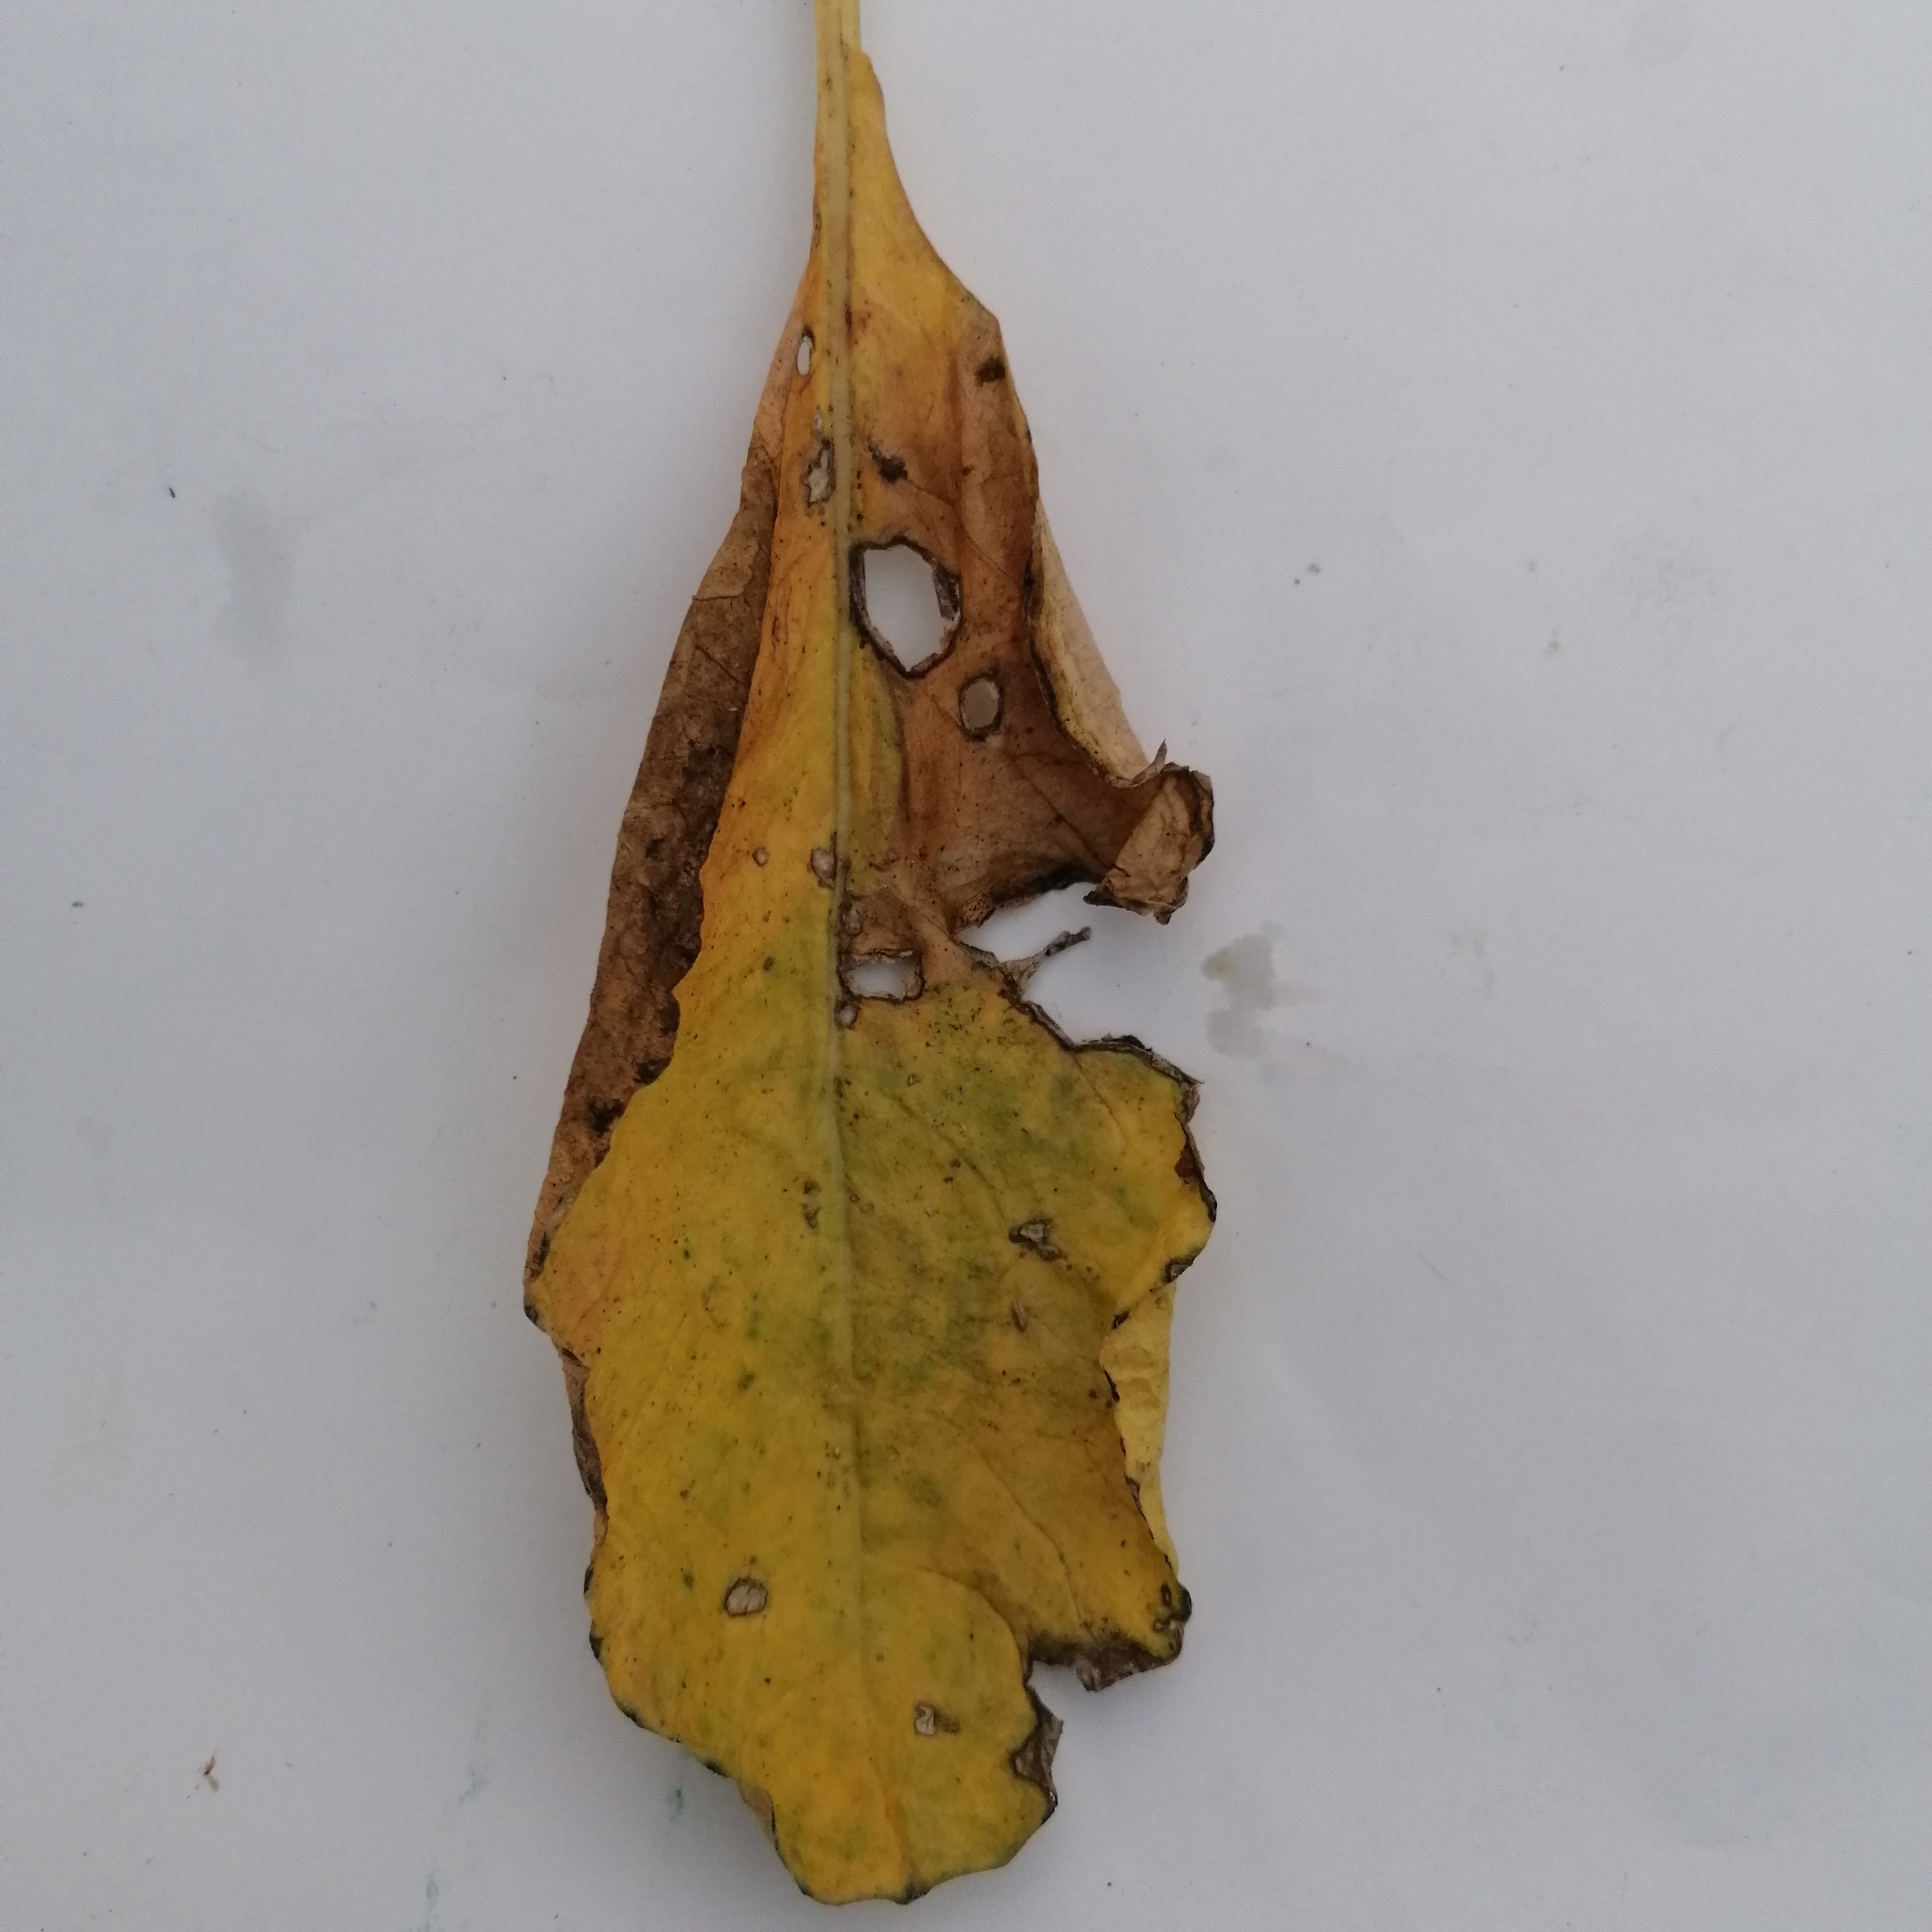
Label: Black Rot